Cody Rhodes

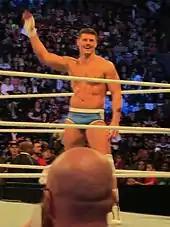
Rhodes sporting a moustache following his return from injury

Rhodes then aligned himself with Damien Sandow, attacking Tag Team Champions Team Hell No (Daniel Bryan and Kane) on the September 24 "Raw". The team, now known as "Rhodes Scholars", won a Tag Team Championship tournament to become the number one contenders to the Tag Team Championship, but after defeating Team Hell No (Daniel Bryan and Kane) by disqualification at Hell in a Cell on October 28, they were defeated by Team Hell No on the November 14 episode of "Main Event". Rhodes suffered a concussion and a strained shoulder in the latter match, resulting in him being removed from his traditional five-on-five tag team match at Survivor Series on November 18.